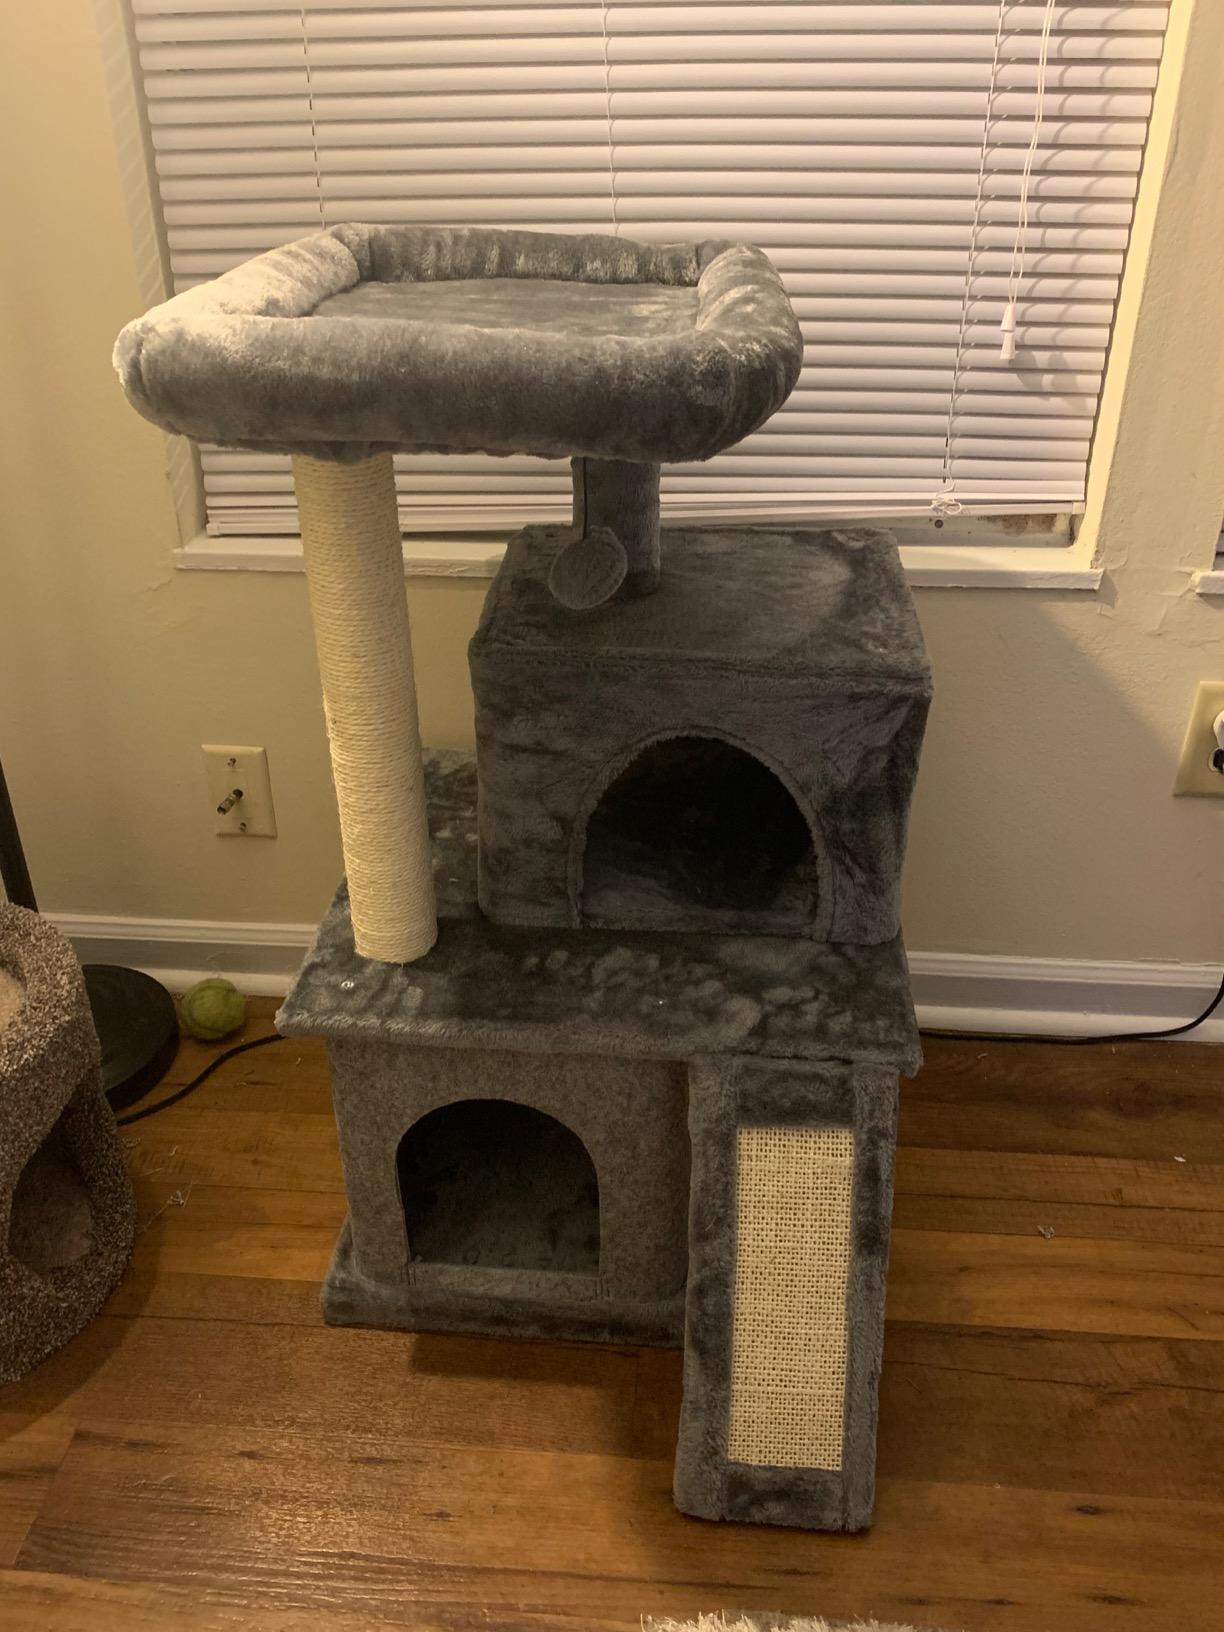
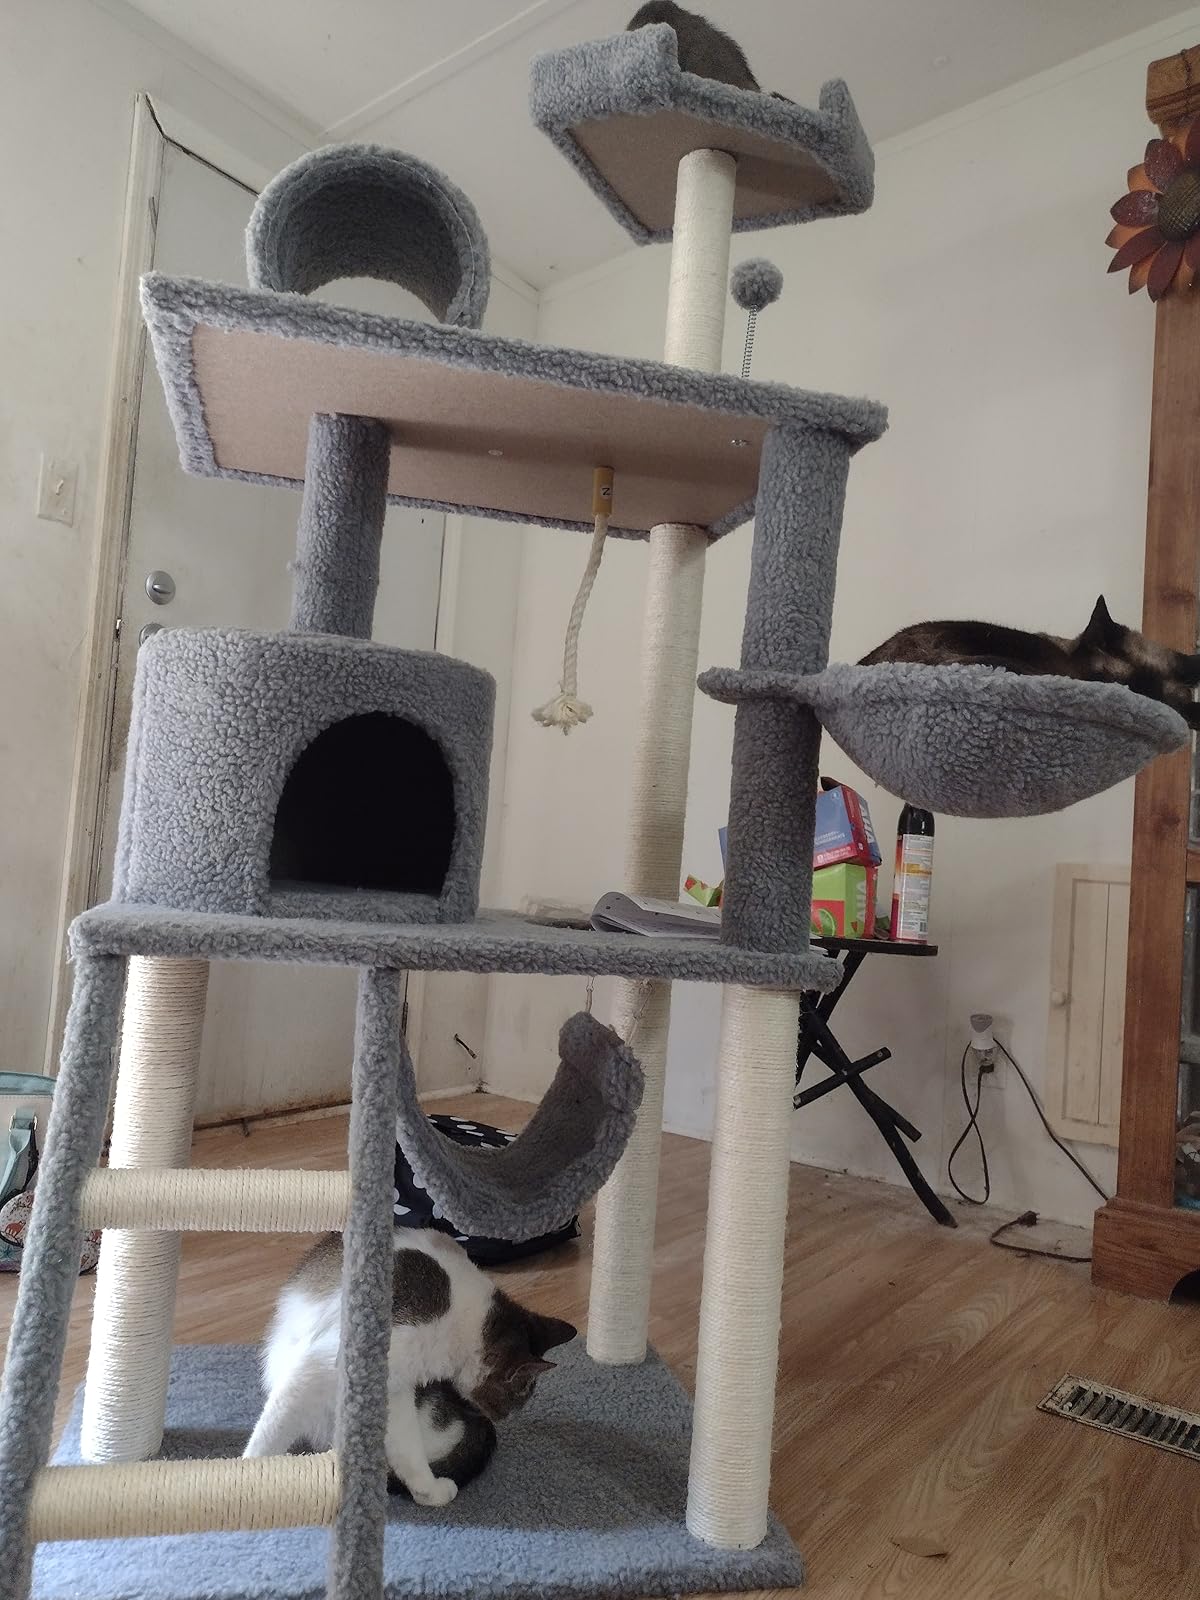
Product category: items_cat tree
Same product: no